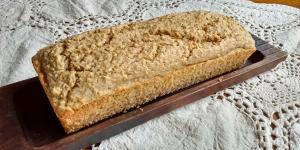
budin de avena sin harina ni azucar